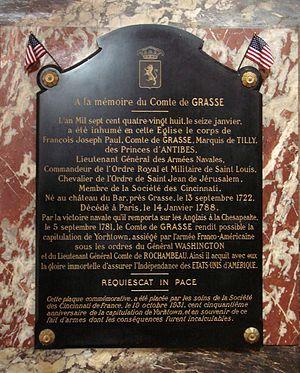
François Joseph Paul, marquis de Grasse Tilly, comte de Grasse, né au château des Valettes du Bar le 13 septembre 1722, et mort le 11 janvier 1788 au château de Tilly, est un officier de marine français qui sert la Marine royale française. Il assume divers commandements lors des guerres de Succession d'Autriche et de Sept Ans avant de terminer sa carrière comme lieutenant-général lors de la guerre d'indépendance américaine.